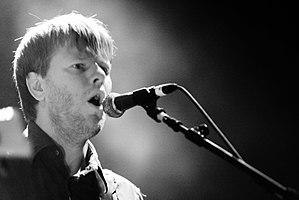
Tim Kingsbury est un musicien canadien membre de la formation de rock indépendant originaire de Montréal « Arcade Fire », où il joue de la basse, de la guitare et parfois des claviers.